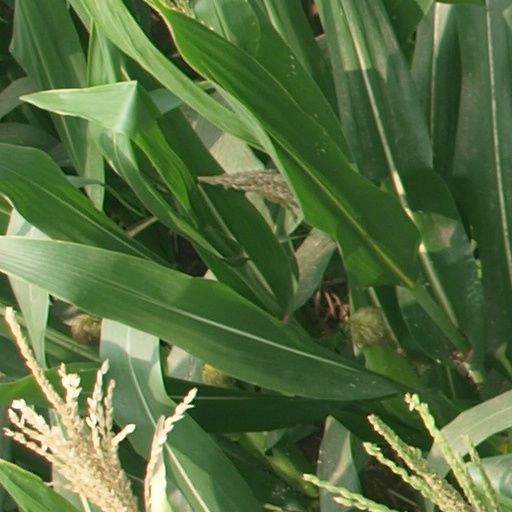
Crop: maize; corn